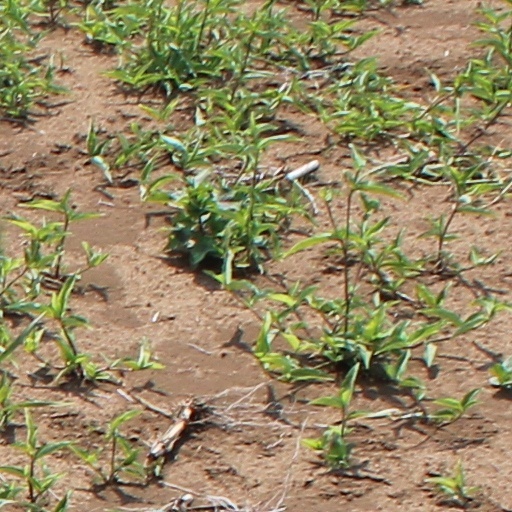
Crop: wheat